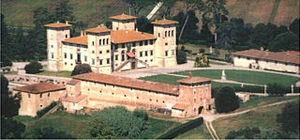
La villa médicéenne est le nom qui désigne un domaine rural venu en possession de la famille Médicis ou construit par elle entre le XVᵉ siècle et le XVIIᵉ siècle, dans la région immédiatement proche de Florence, généralement en Toscane, soit dans la zone d'influence marchande de leurs activités commerciales.
La Villa medicea di Camugliano ou Villa Niccolini est une villa médicéenne qui se situe à l'est de Ponsacco en province de Pise, près d'un bourg d'origine médiévale, Camugliano.